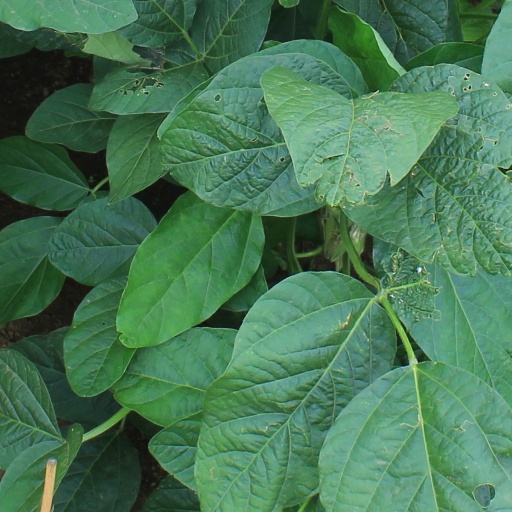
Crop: soybean